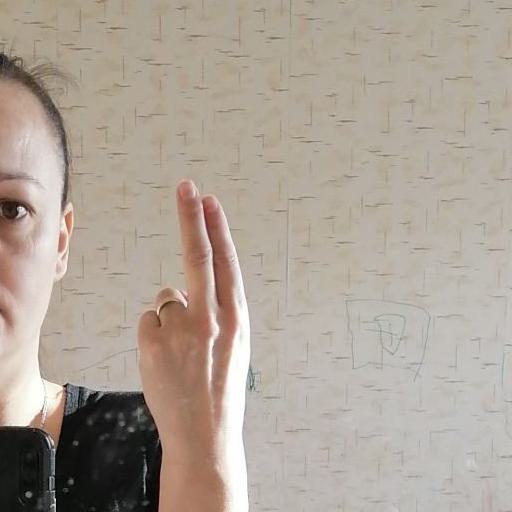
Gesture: two_up_inverted